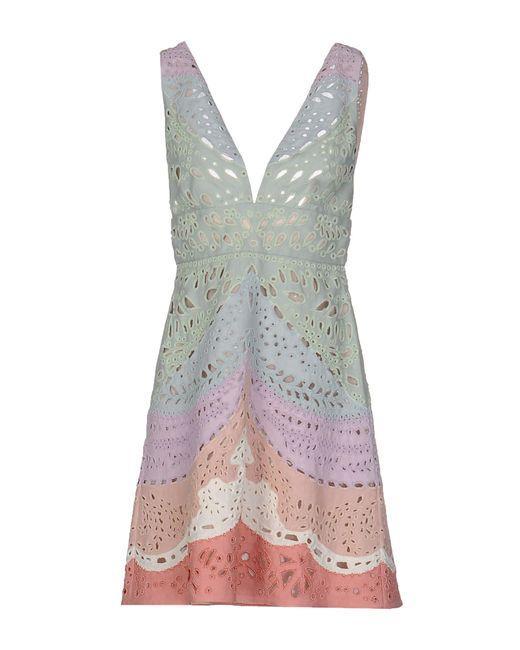
Buntes Kleid für Damen mit tiefem Ausschnitt